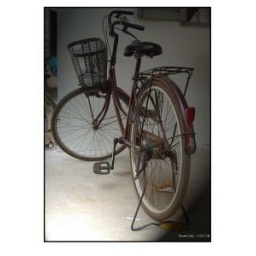
bike against white wall framed